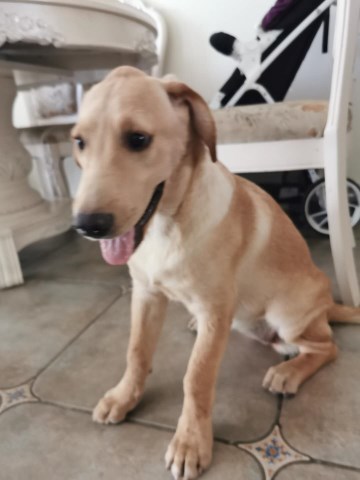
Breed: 3580-n000122-Labrador_retriever